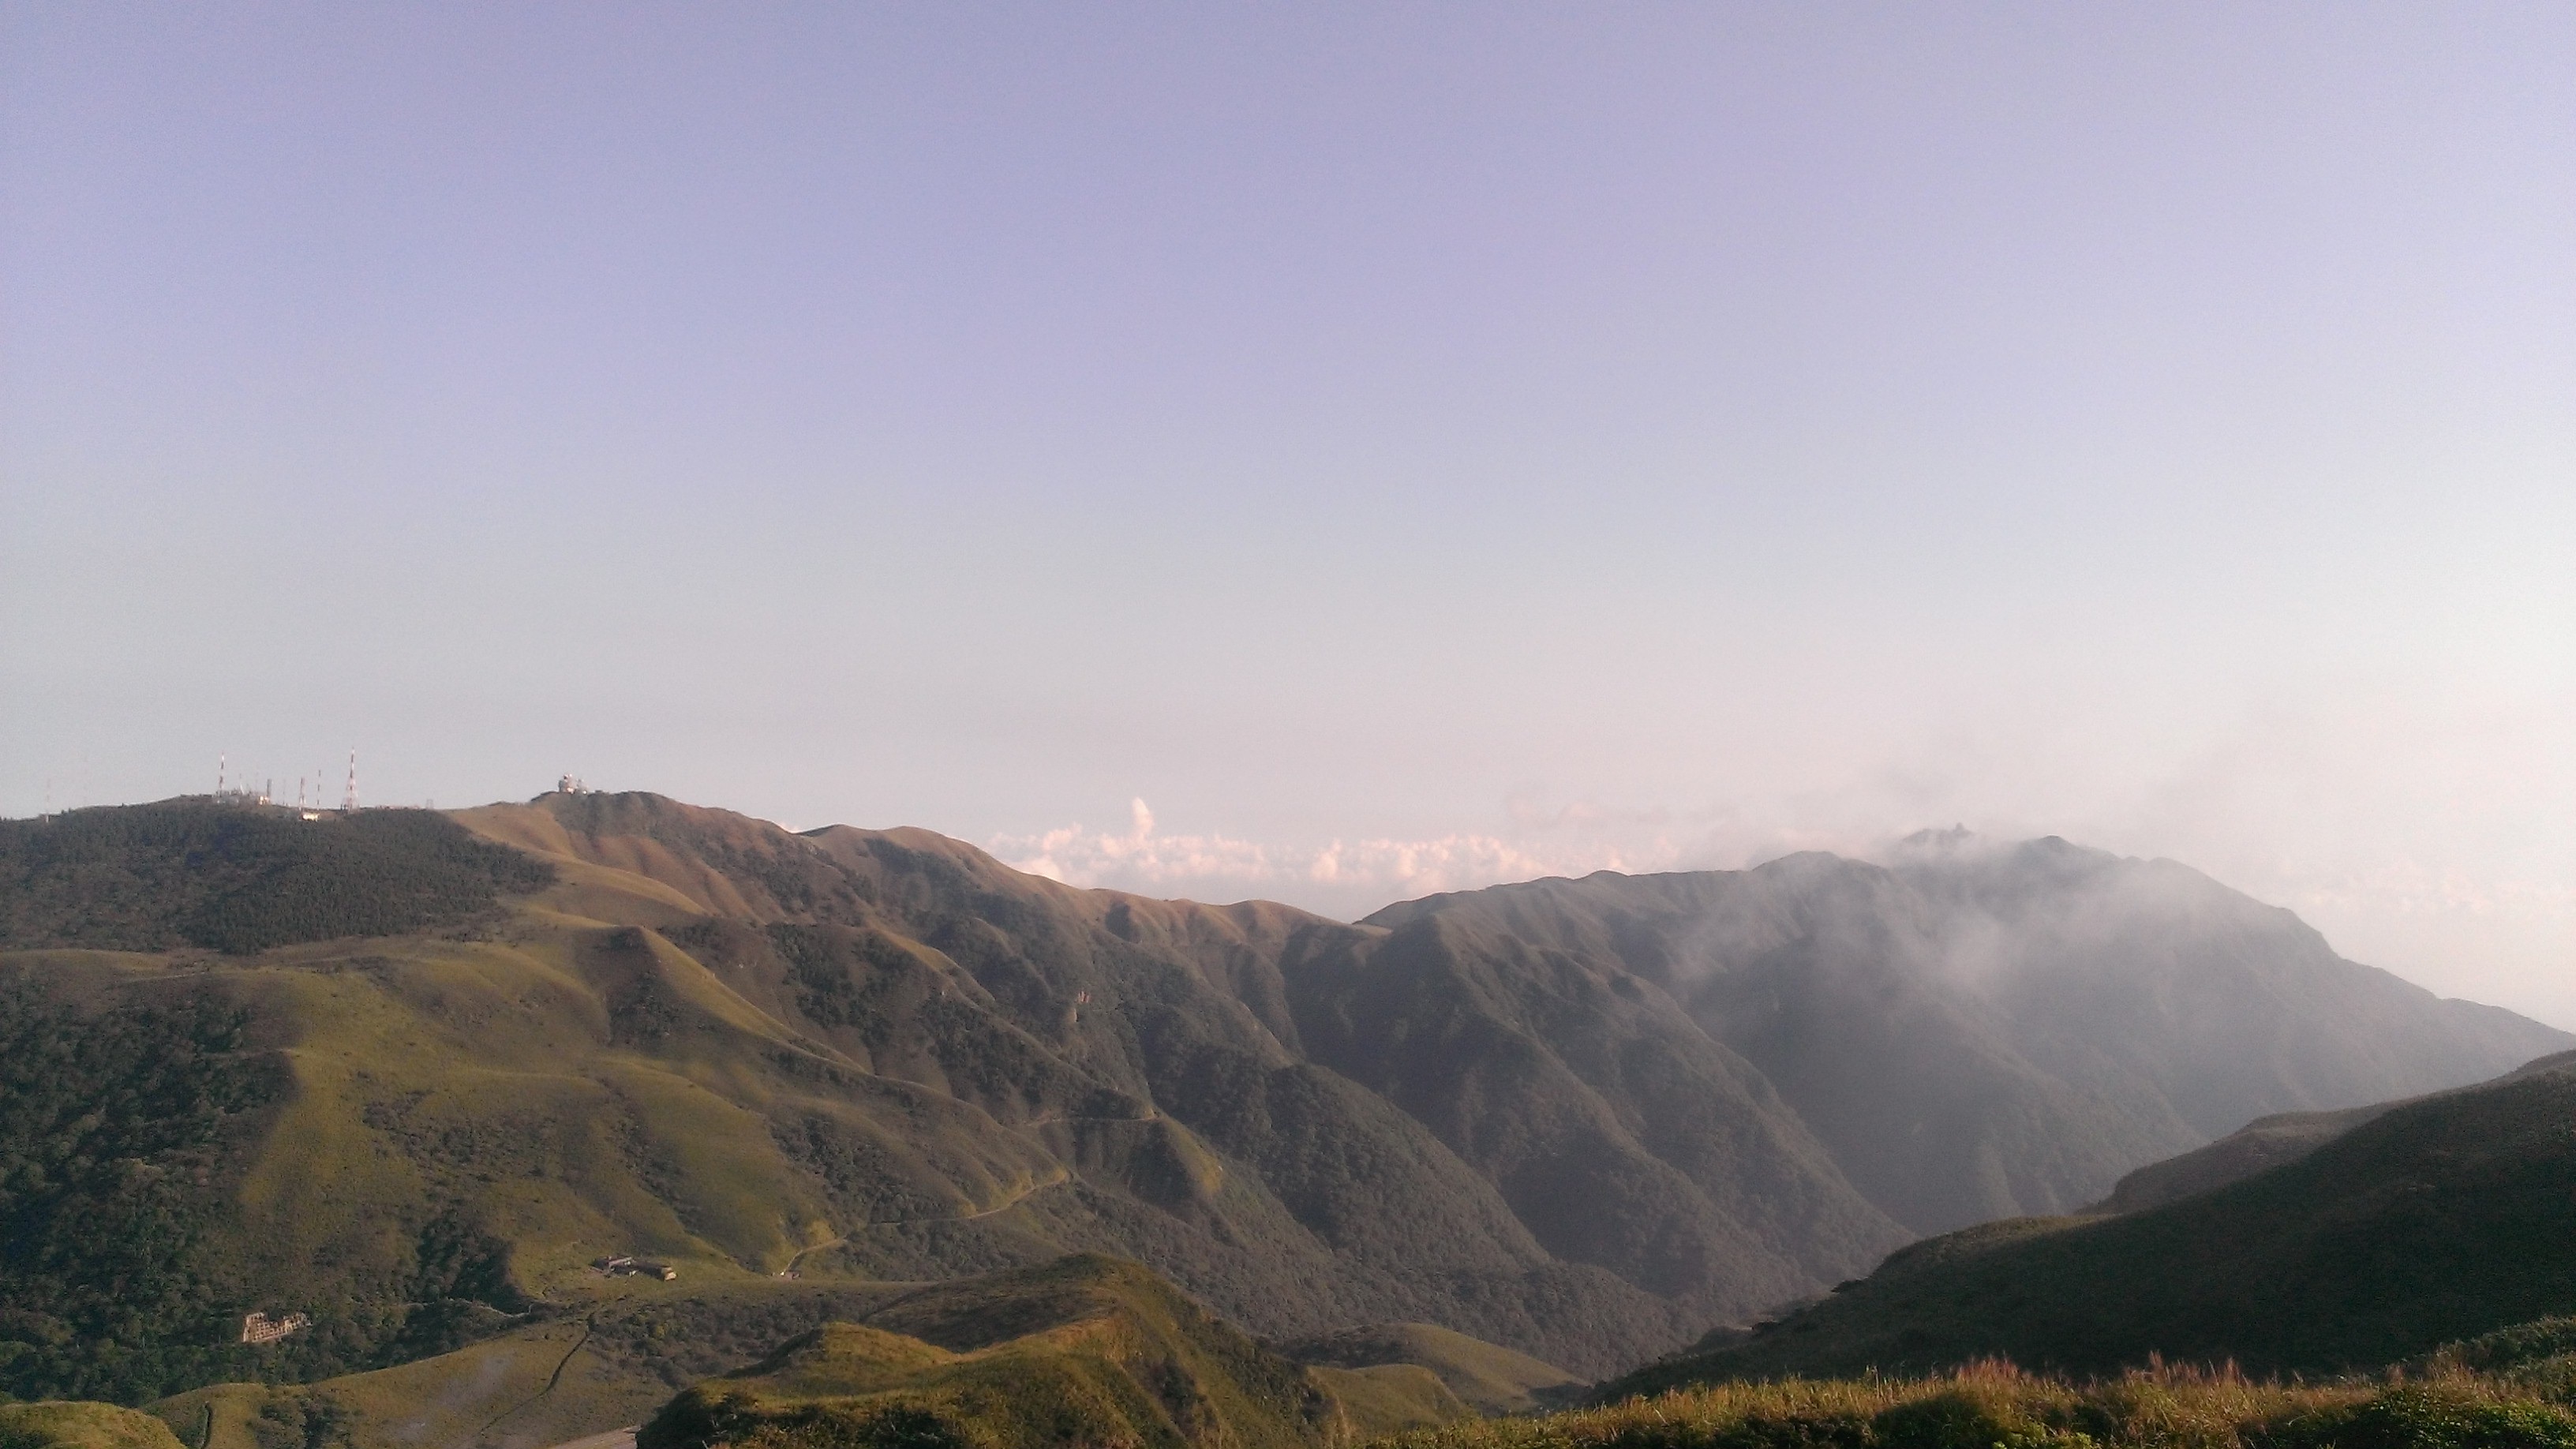
landscape, wilderness, mountain, morning, hill, valley, mountain range, ridge, summit, plateau, fell, landform, on the mountain, geographical feature, atmospheric phenomenon, mountainous landforms, united states seattle